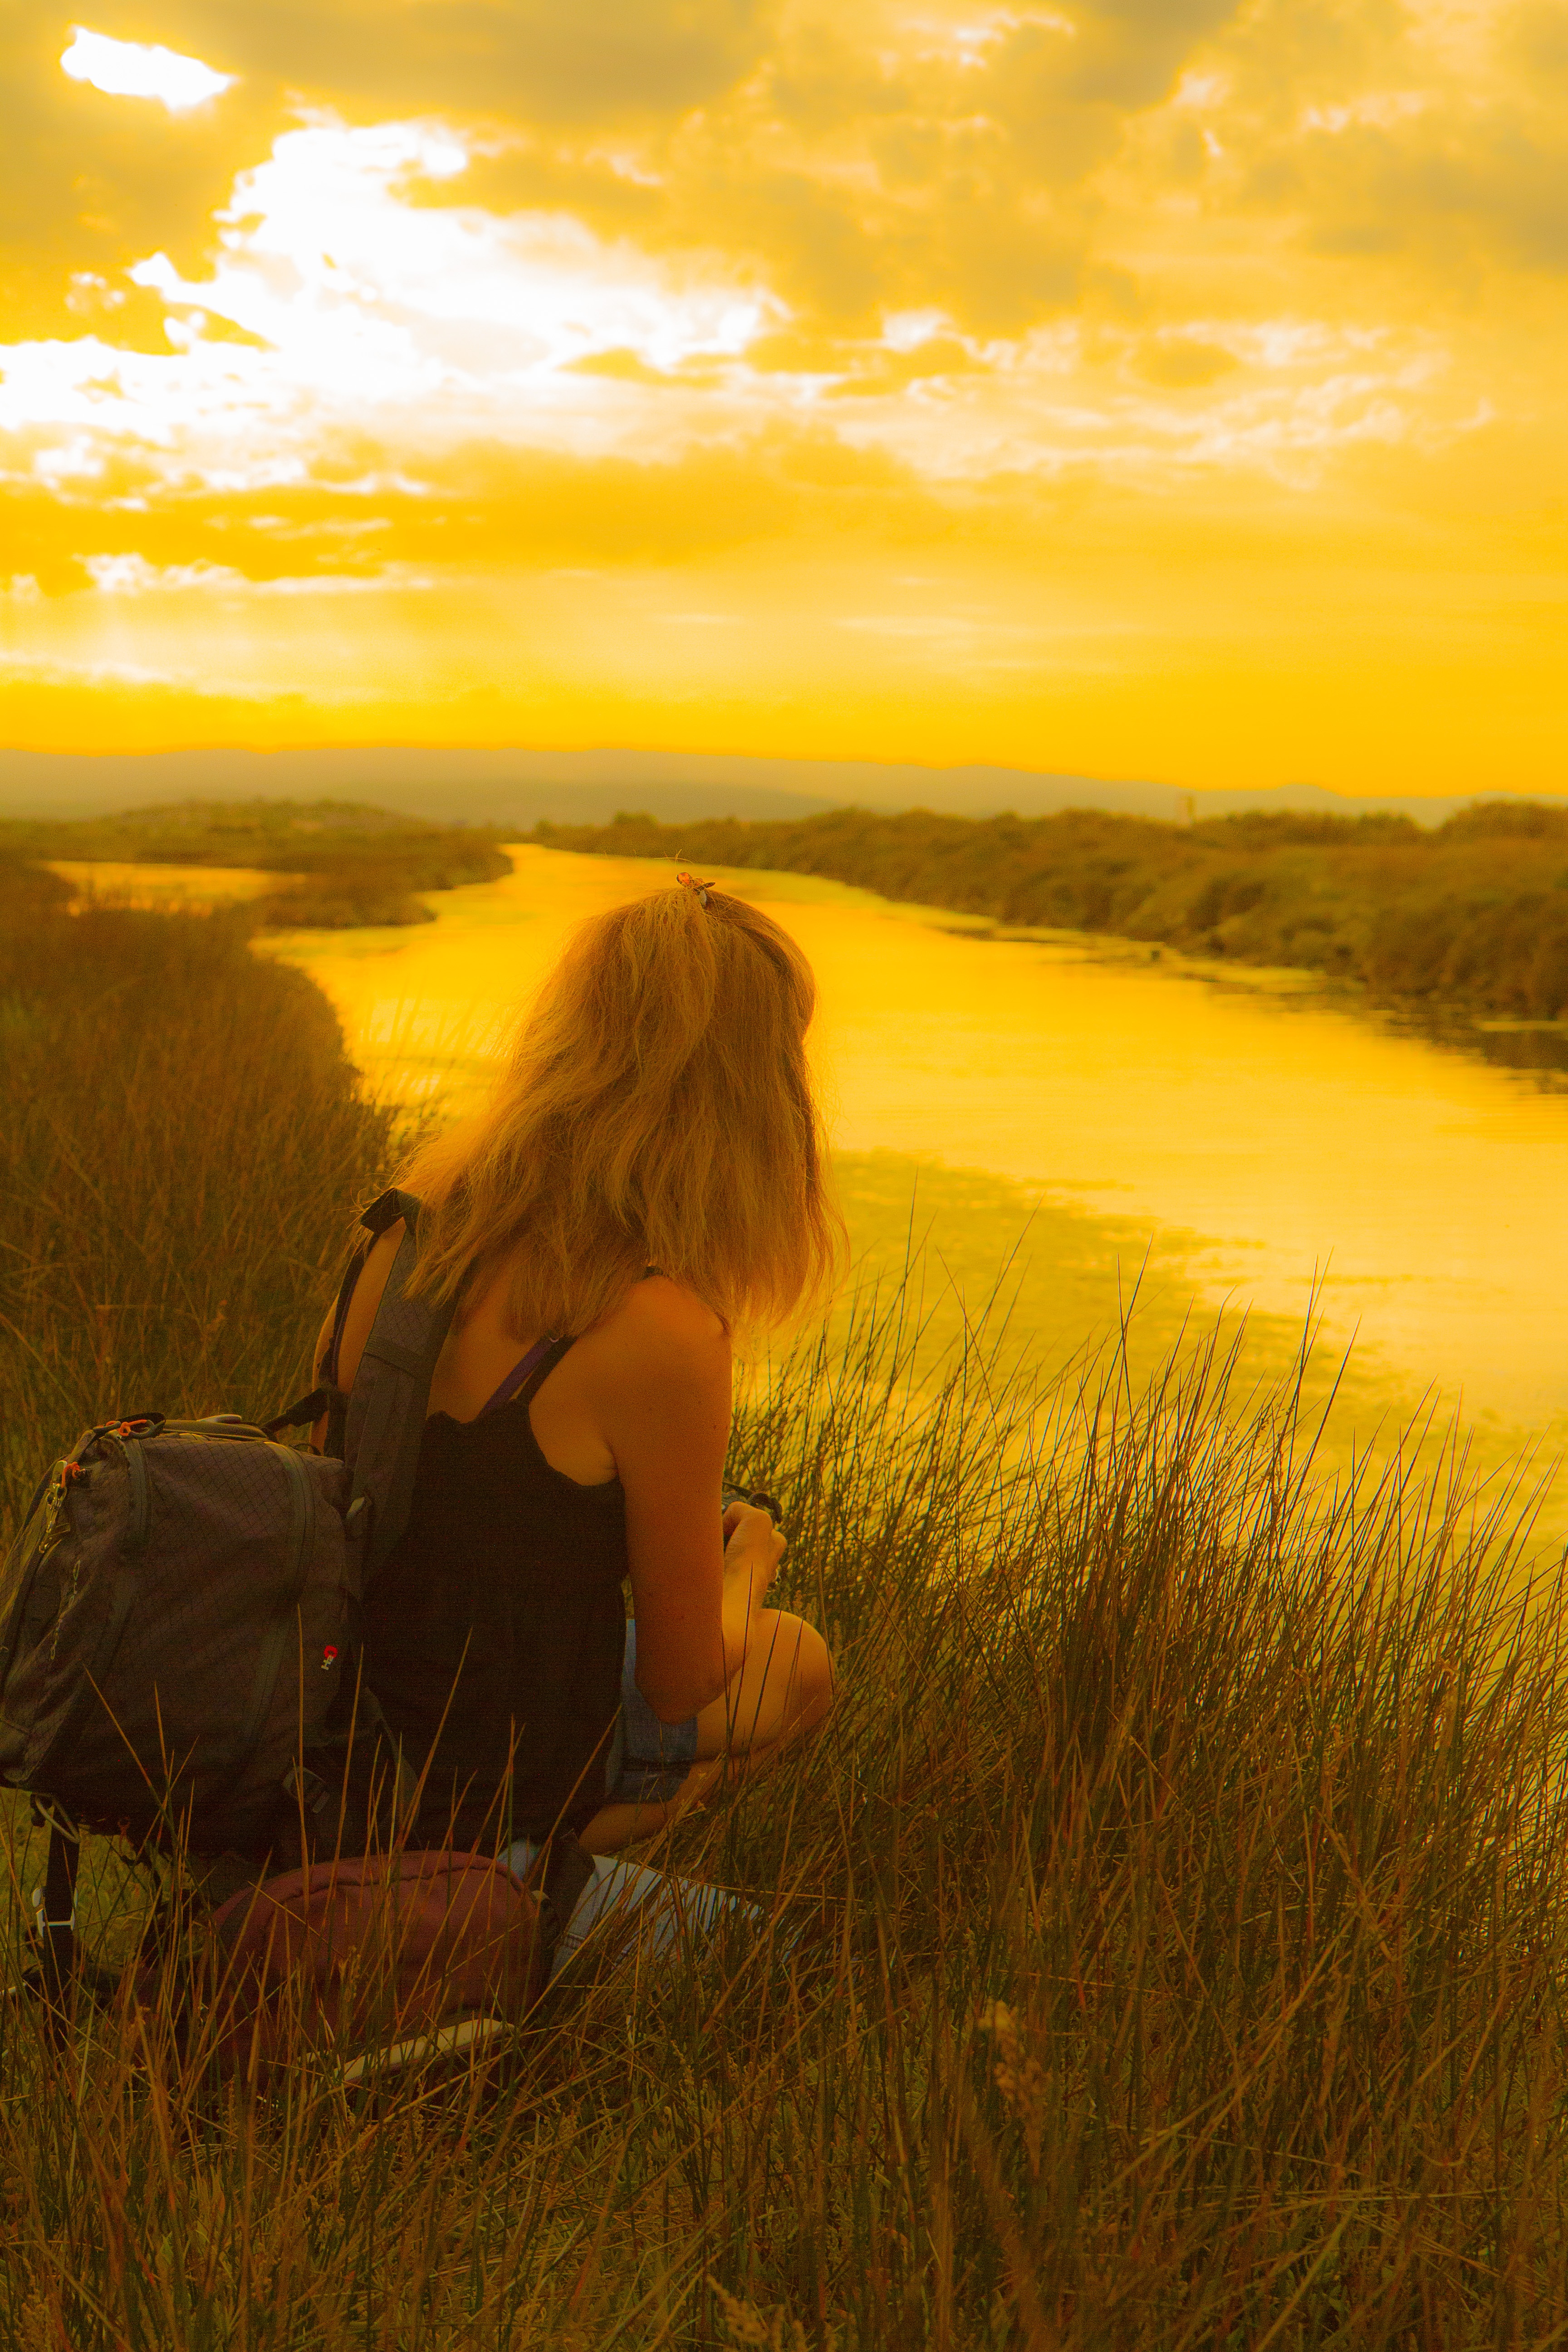
landscape, grass, horizon, girl, sun, sunrise, sunset, field, photographer, meadow, prairie, sunlight, morning, pond, yellow, savanna, grassland, habitat, natural environment, atmospheric phenomenon, grass family